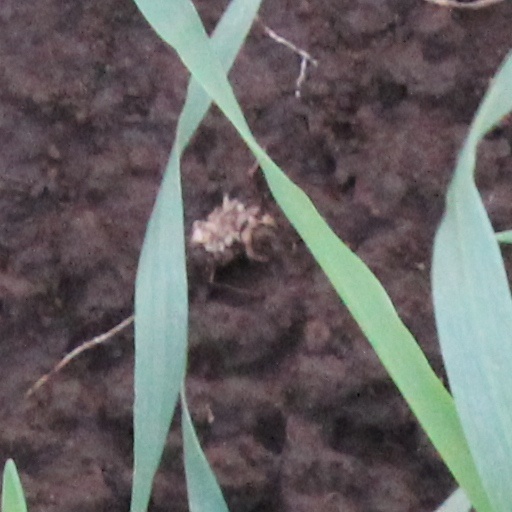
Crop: wheat